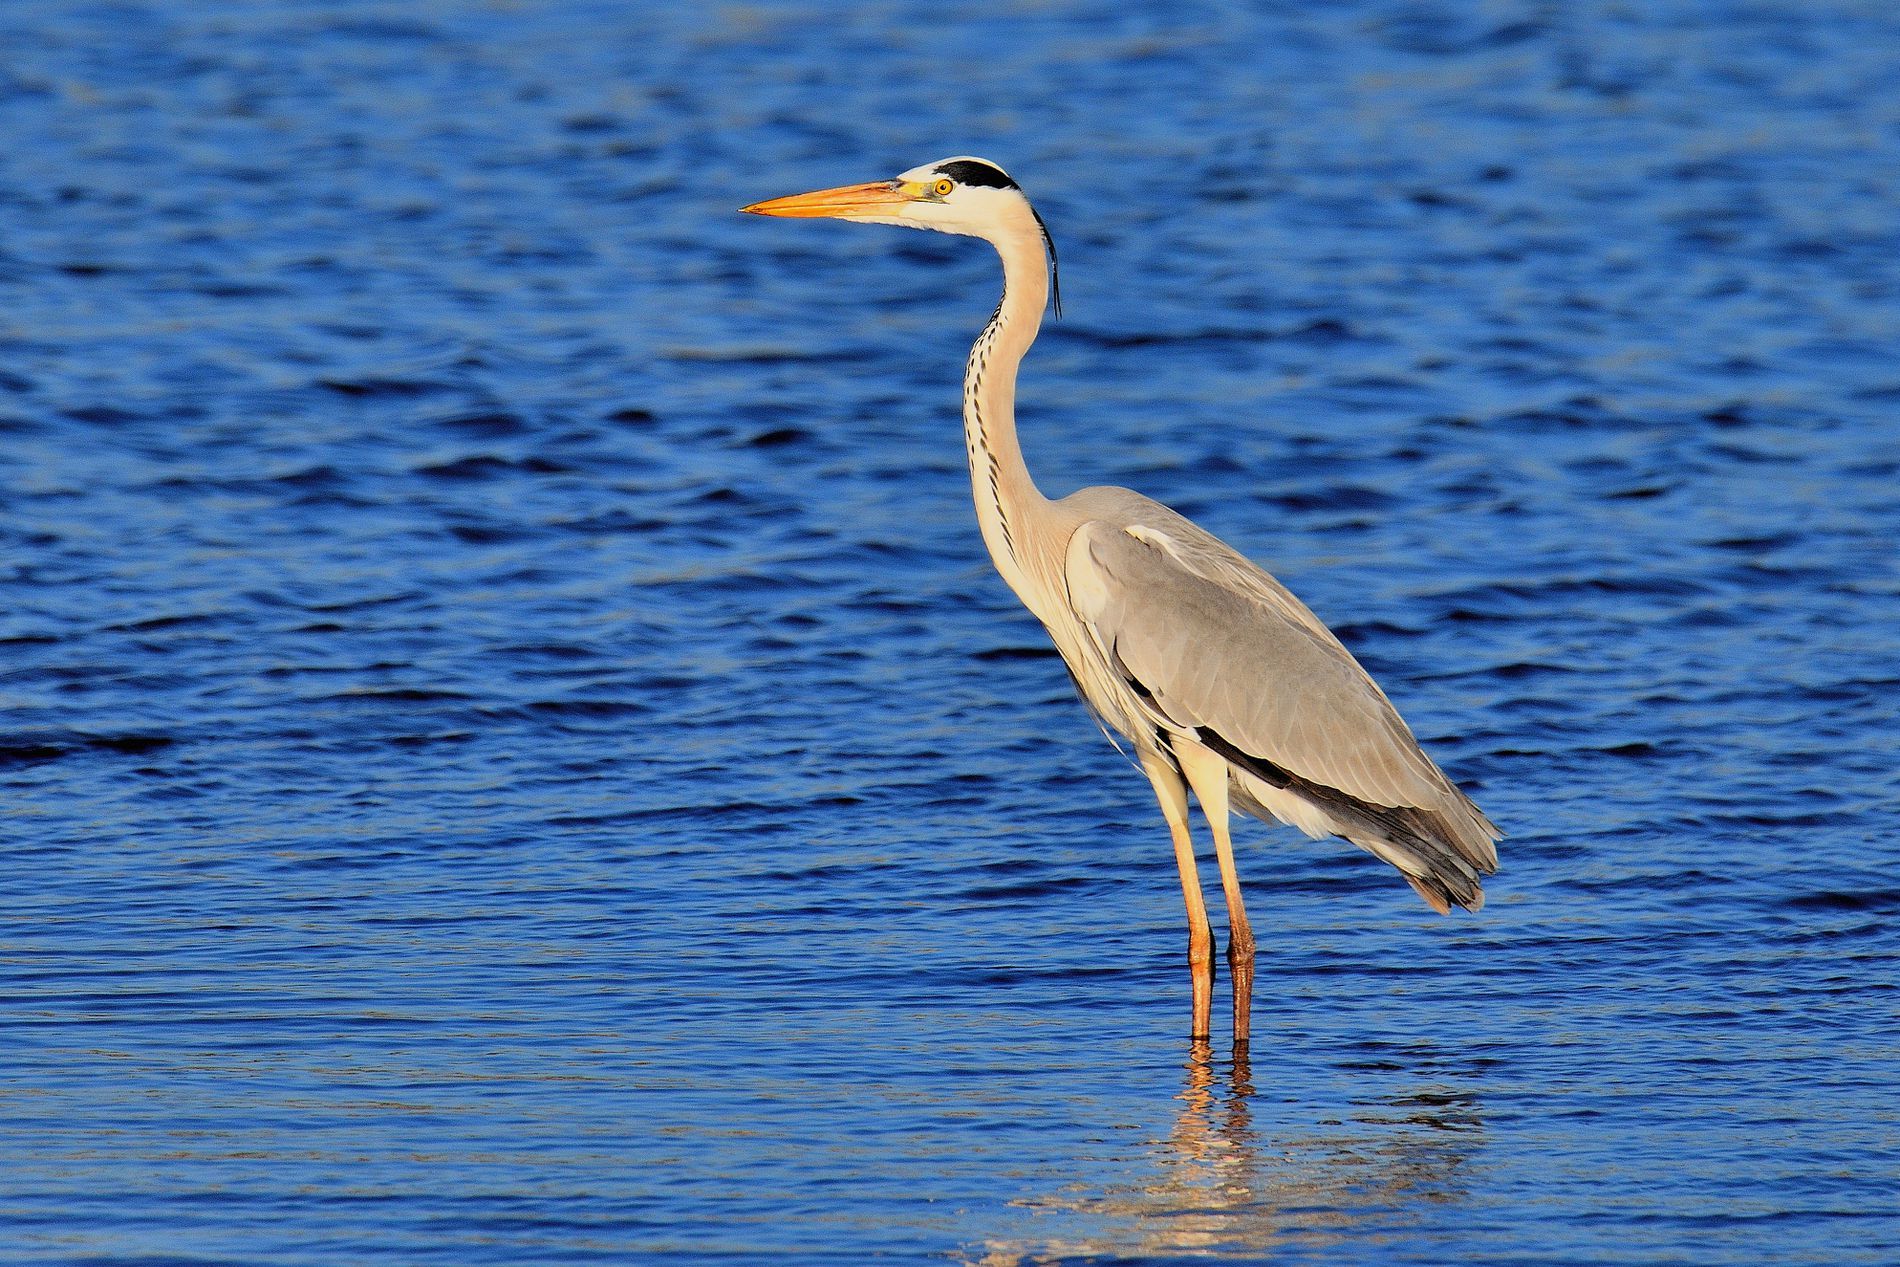
Stork in Water
A photo of a stork standing still in the water. The water is calm and the birds beak is yellow.
A wide shot taken in natural daylight from an eye level camera angle of the stork standing calmly in the water. The bird's colors range from white, grey, black and yellow. The atmosphere is calm and peaceful.
Labels: Animal, Bird, Stork, Waterfowl, Crane Bird, Heron, Beak, Water
Camera: NIKON CORPORATION NIKON D850
Lens: 150-600mm f/5-6.3, (E3 40 76 A6 38 40 DF 0E) Tamron SP AF 150-600mm f/5-6.3 VC USD (A011) ?
Aperture: F8
Exposure: 1/1250 sec
ISO: 200
Focal length: 600.0 mm